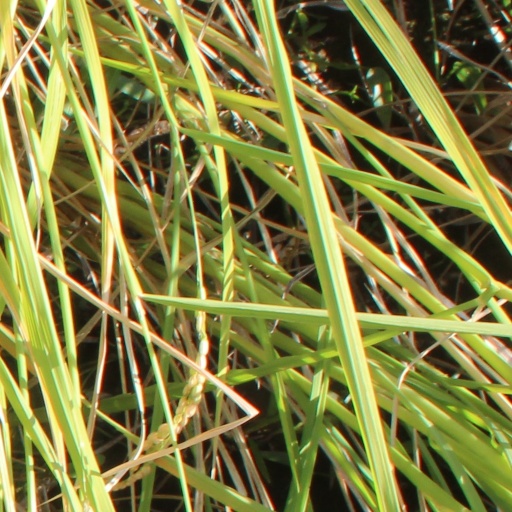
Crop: rice